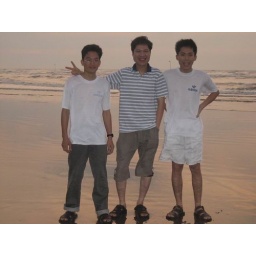
We have 3 boys in this trips. No wonder our university is famous for its girls :))